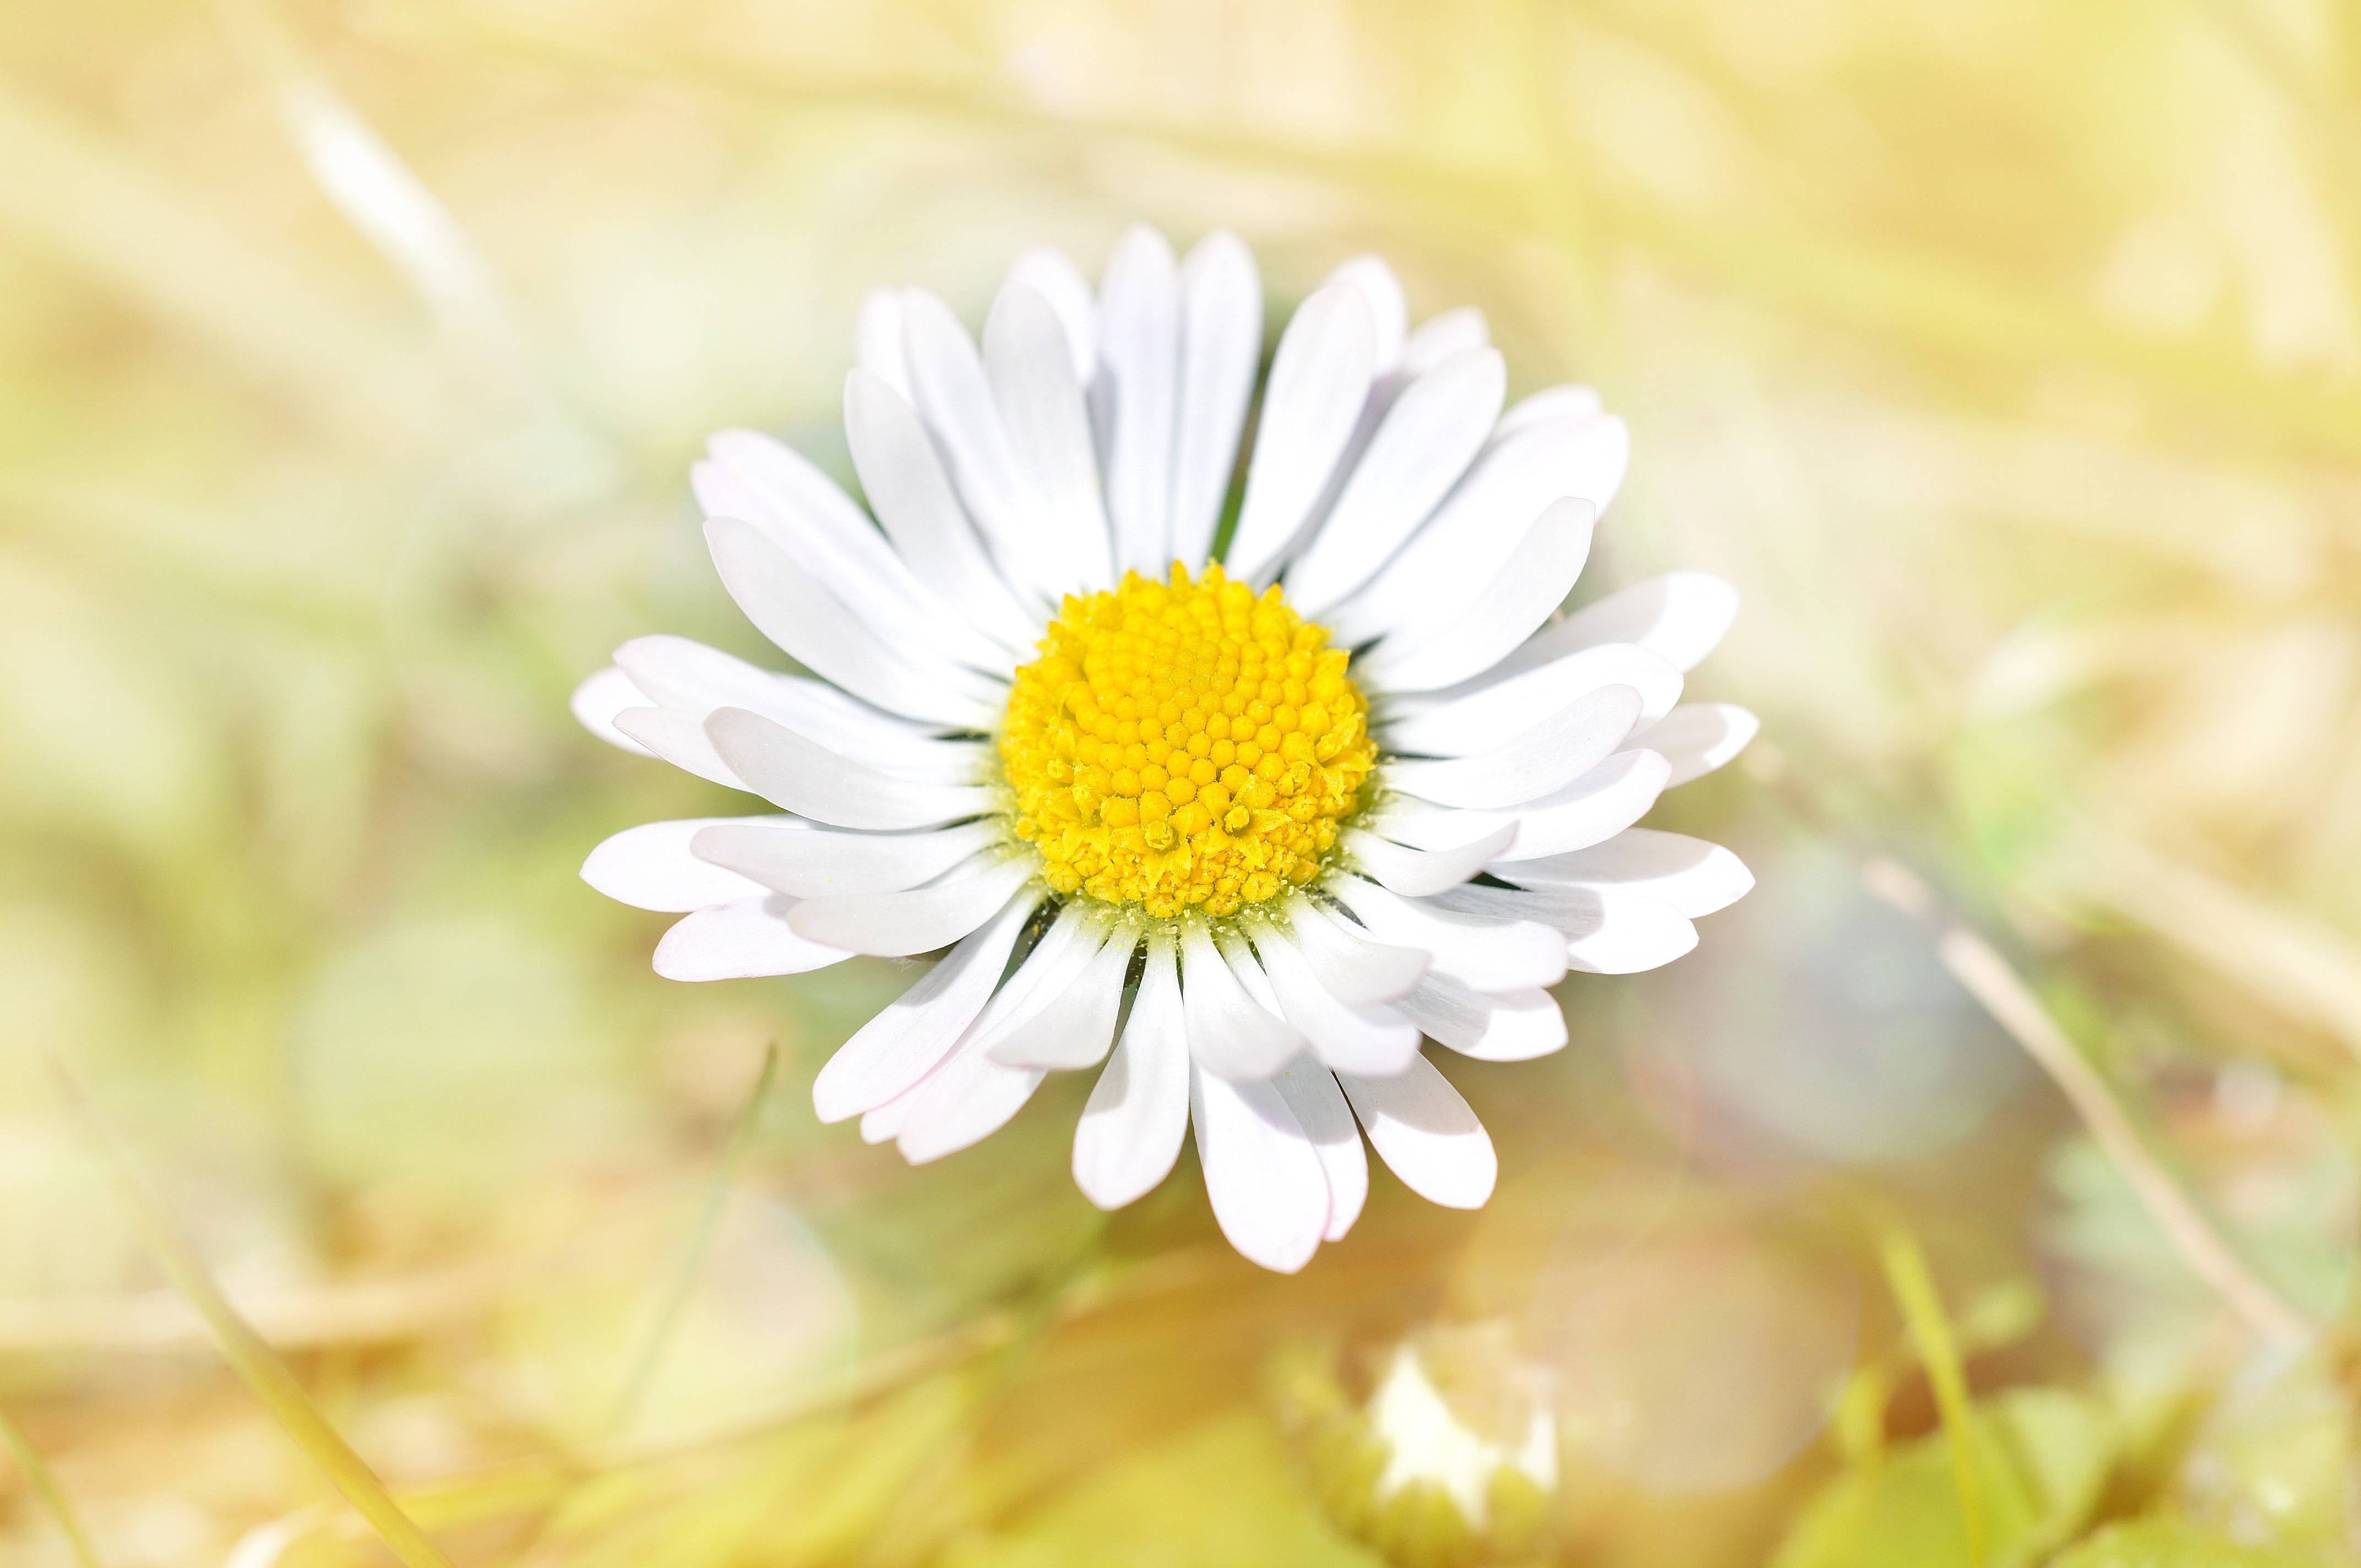
nature, blossom, plant, flower, petal, bloom, daisy, yellow, close, flora, wildflower, close up, pointed flower, macro photography, flowering plant, yellow white, daisy family, oxeye daisy, land plant, chamaemelum nobile, marguerite daisy